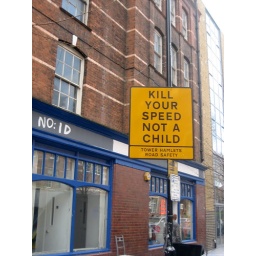
another dramatic road sign in london